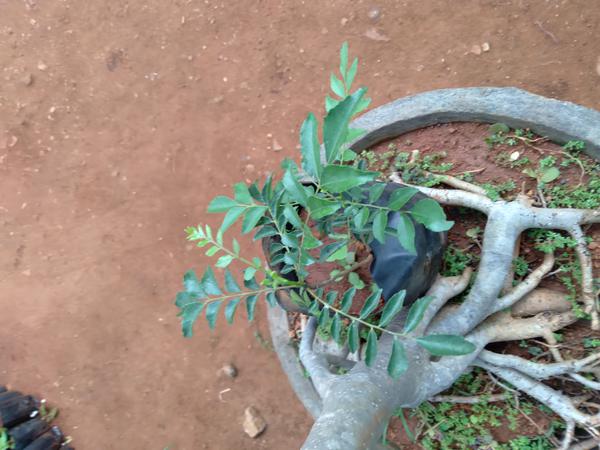
Plant: Curry_Leaf